Chief Menominee Memorial Site

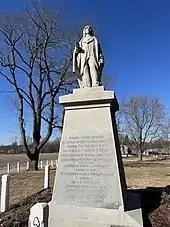

It was listed on the National Register of Historic Places in 2010.